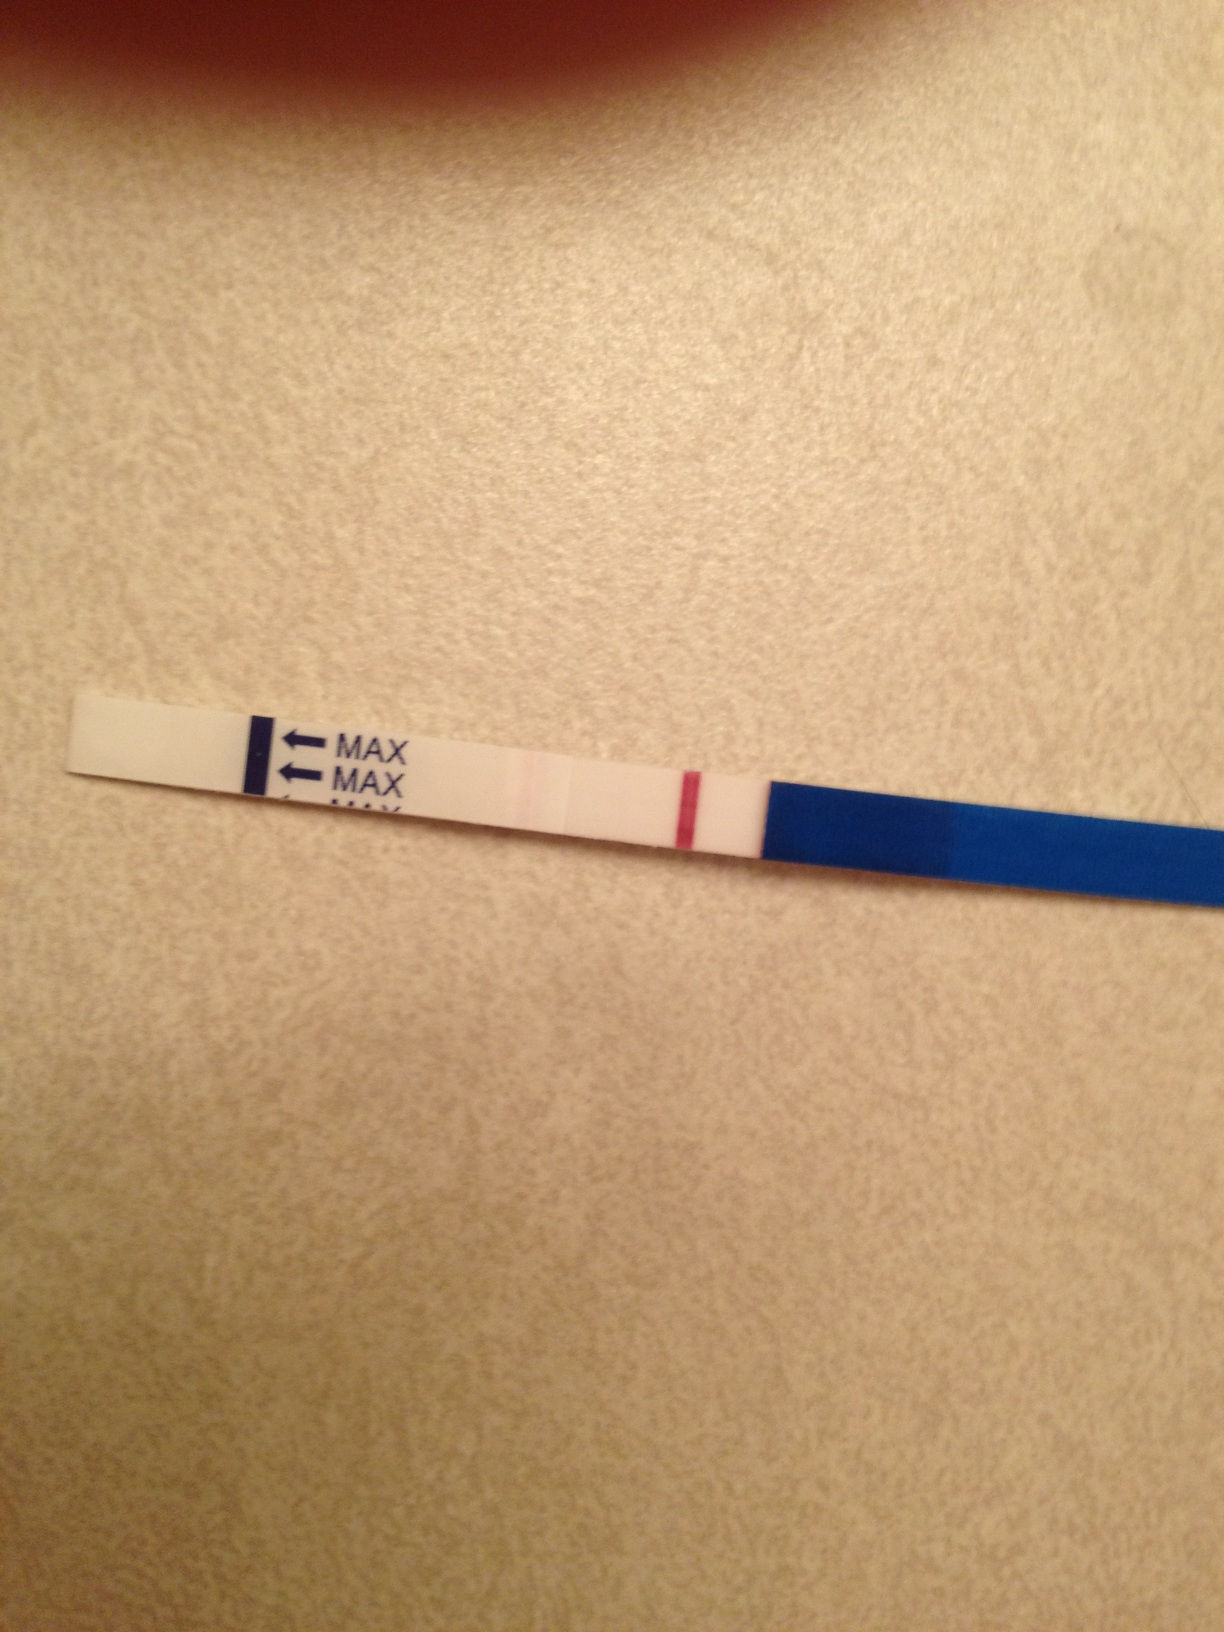Question: How many pink lines are on this test strip? Even if one line is much lighter than the other, as long as it's pink, it counts.
Answer: 1